Krishna Kumari (actress)

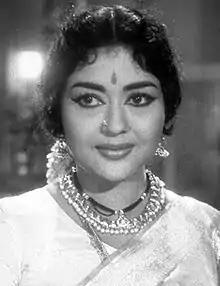

T. Krishna Kumari (6 March 1933 – 24 January 2018) was an Indian actress. She worked predominantly in Telugu films, in addition to Tamil and Kannada films in the 1950s and 1960s. She was the sister of noted actress Sowkar Janaki.